Pearl Roundabout

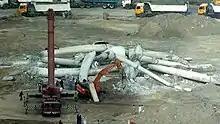
On the morning of 18 March 2011, the government tore down the Pearl Monument, the rallying point for anti-government protests.

Barely thirty years later, on the morning of 18 March 2011, the government tore down the Pearl Monument, announcing on state broadcaster BTV that the monument had been "violated" and "desecrated" by the "vile" anti-government protests, and had to be "cleansed". In the government's haste, a migrant crane worker was crushed to death by a falling cement arch. As per the credited filmmaker of Al Jazeera undercover documentary "" May Ying Welsh, the moment of demolition was censored on state television in order to hide the man's death.